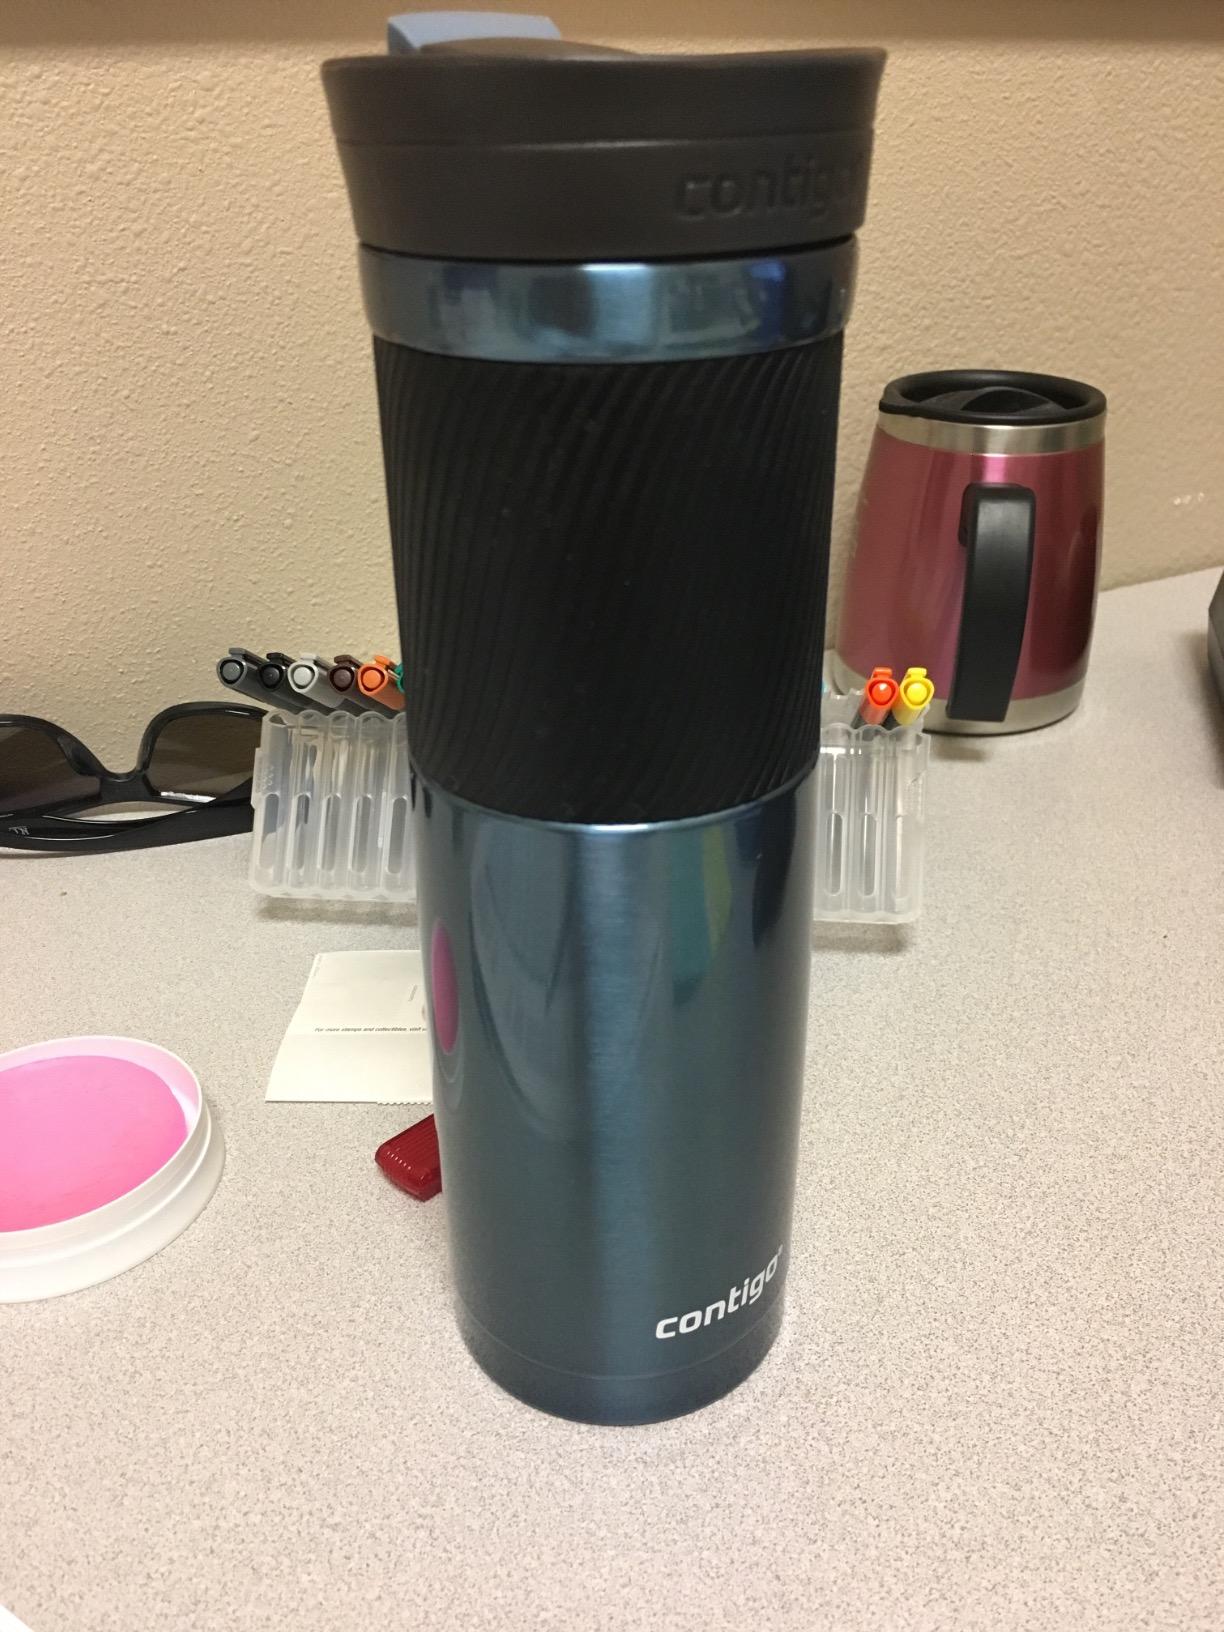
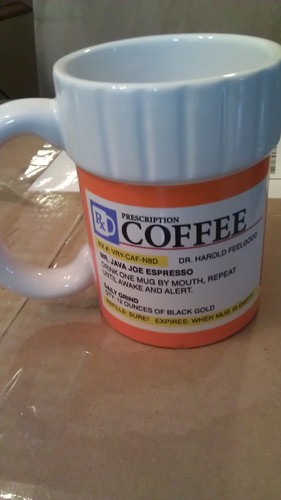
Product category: items_mug
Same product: no